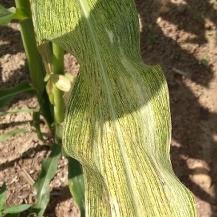
Crop: Maize
Condition: stripe-d